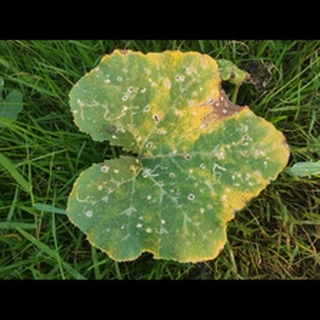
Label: pumpkin_downy_mildew